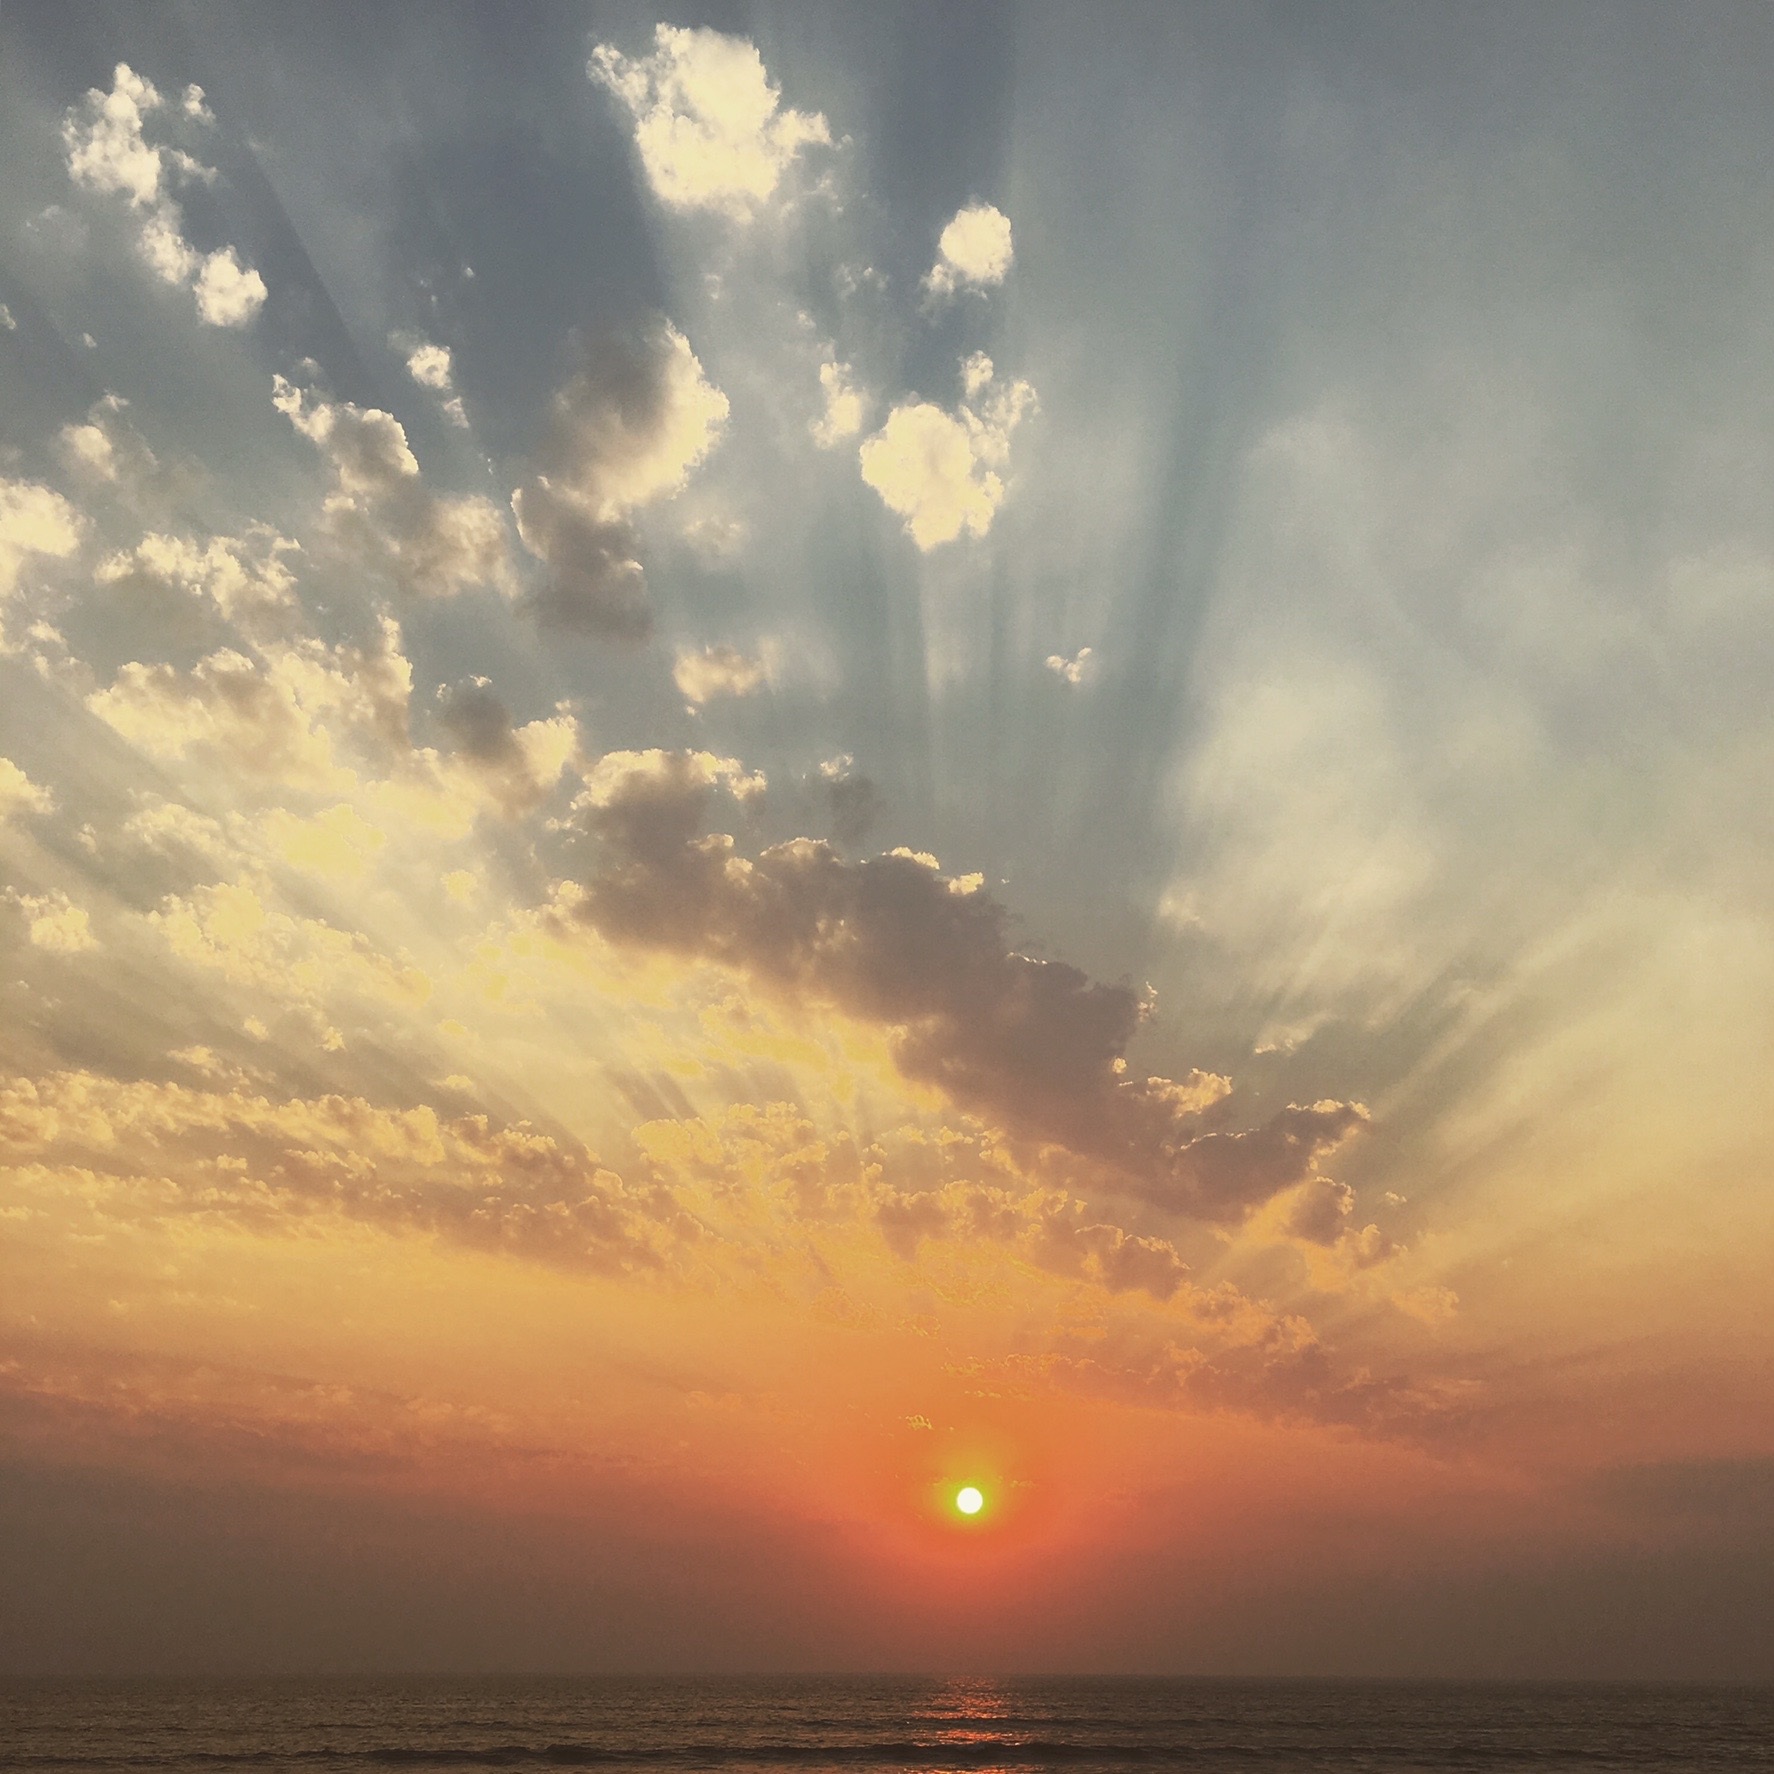
beach, sea, ocean, horizon, cloud, sky, sun, sunrise, sunset, sunlight, morning, dawn, atmosphere, dusk, evening, afterglow, atmospheric phenomenon, red sky at morning